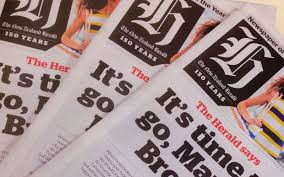
Label: paper